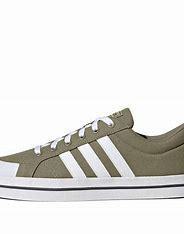
Brand: adidas
Model: neo Adidas NEO Bravada